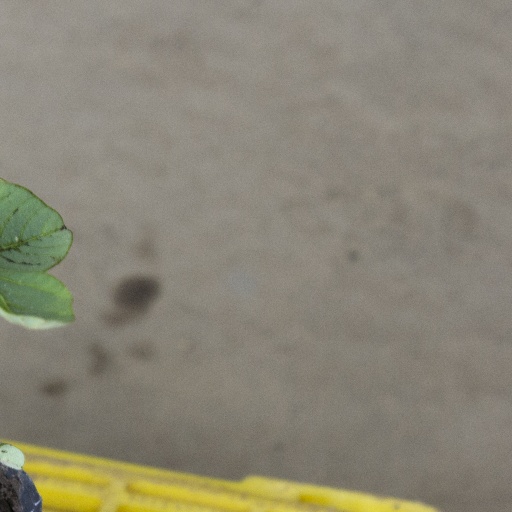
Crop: soybean